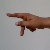
The image shows a hand gesture representing the letter 'P' in Indian Sign Language.